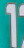
Number: 1